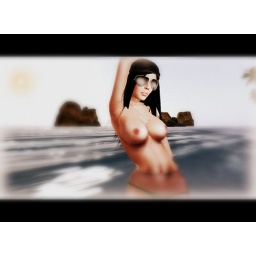
Pure on beach in water